Edward Duchnowski

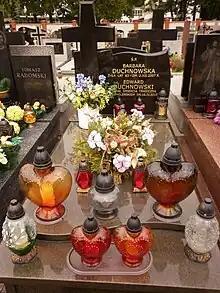
He is buried at the Marysin Wawerski Cemetery

Edward Duchnowski (16 January 1930 in Podbiele – 10 April 2010) was a Polish activist.